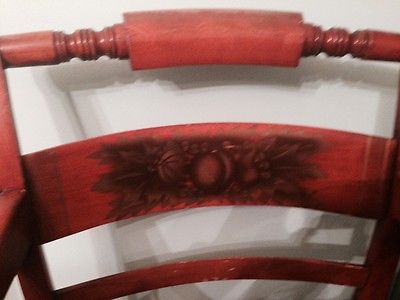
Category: chair